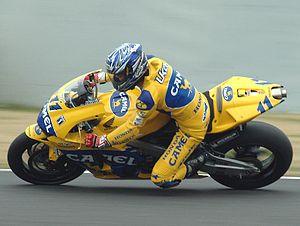
Tohru Ukawa, né le 18 mai 1973 à Chiba, est un pilote de vitesse moto japonais